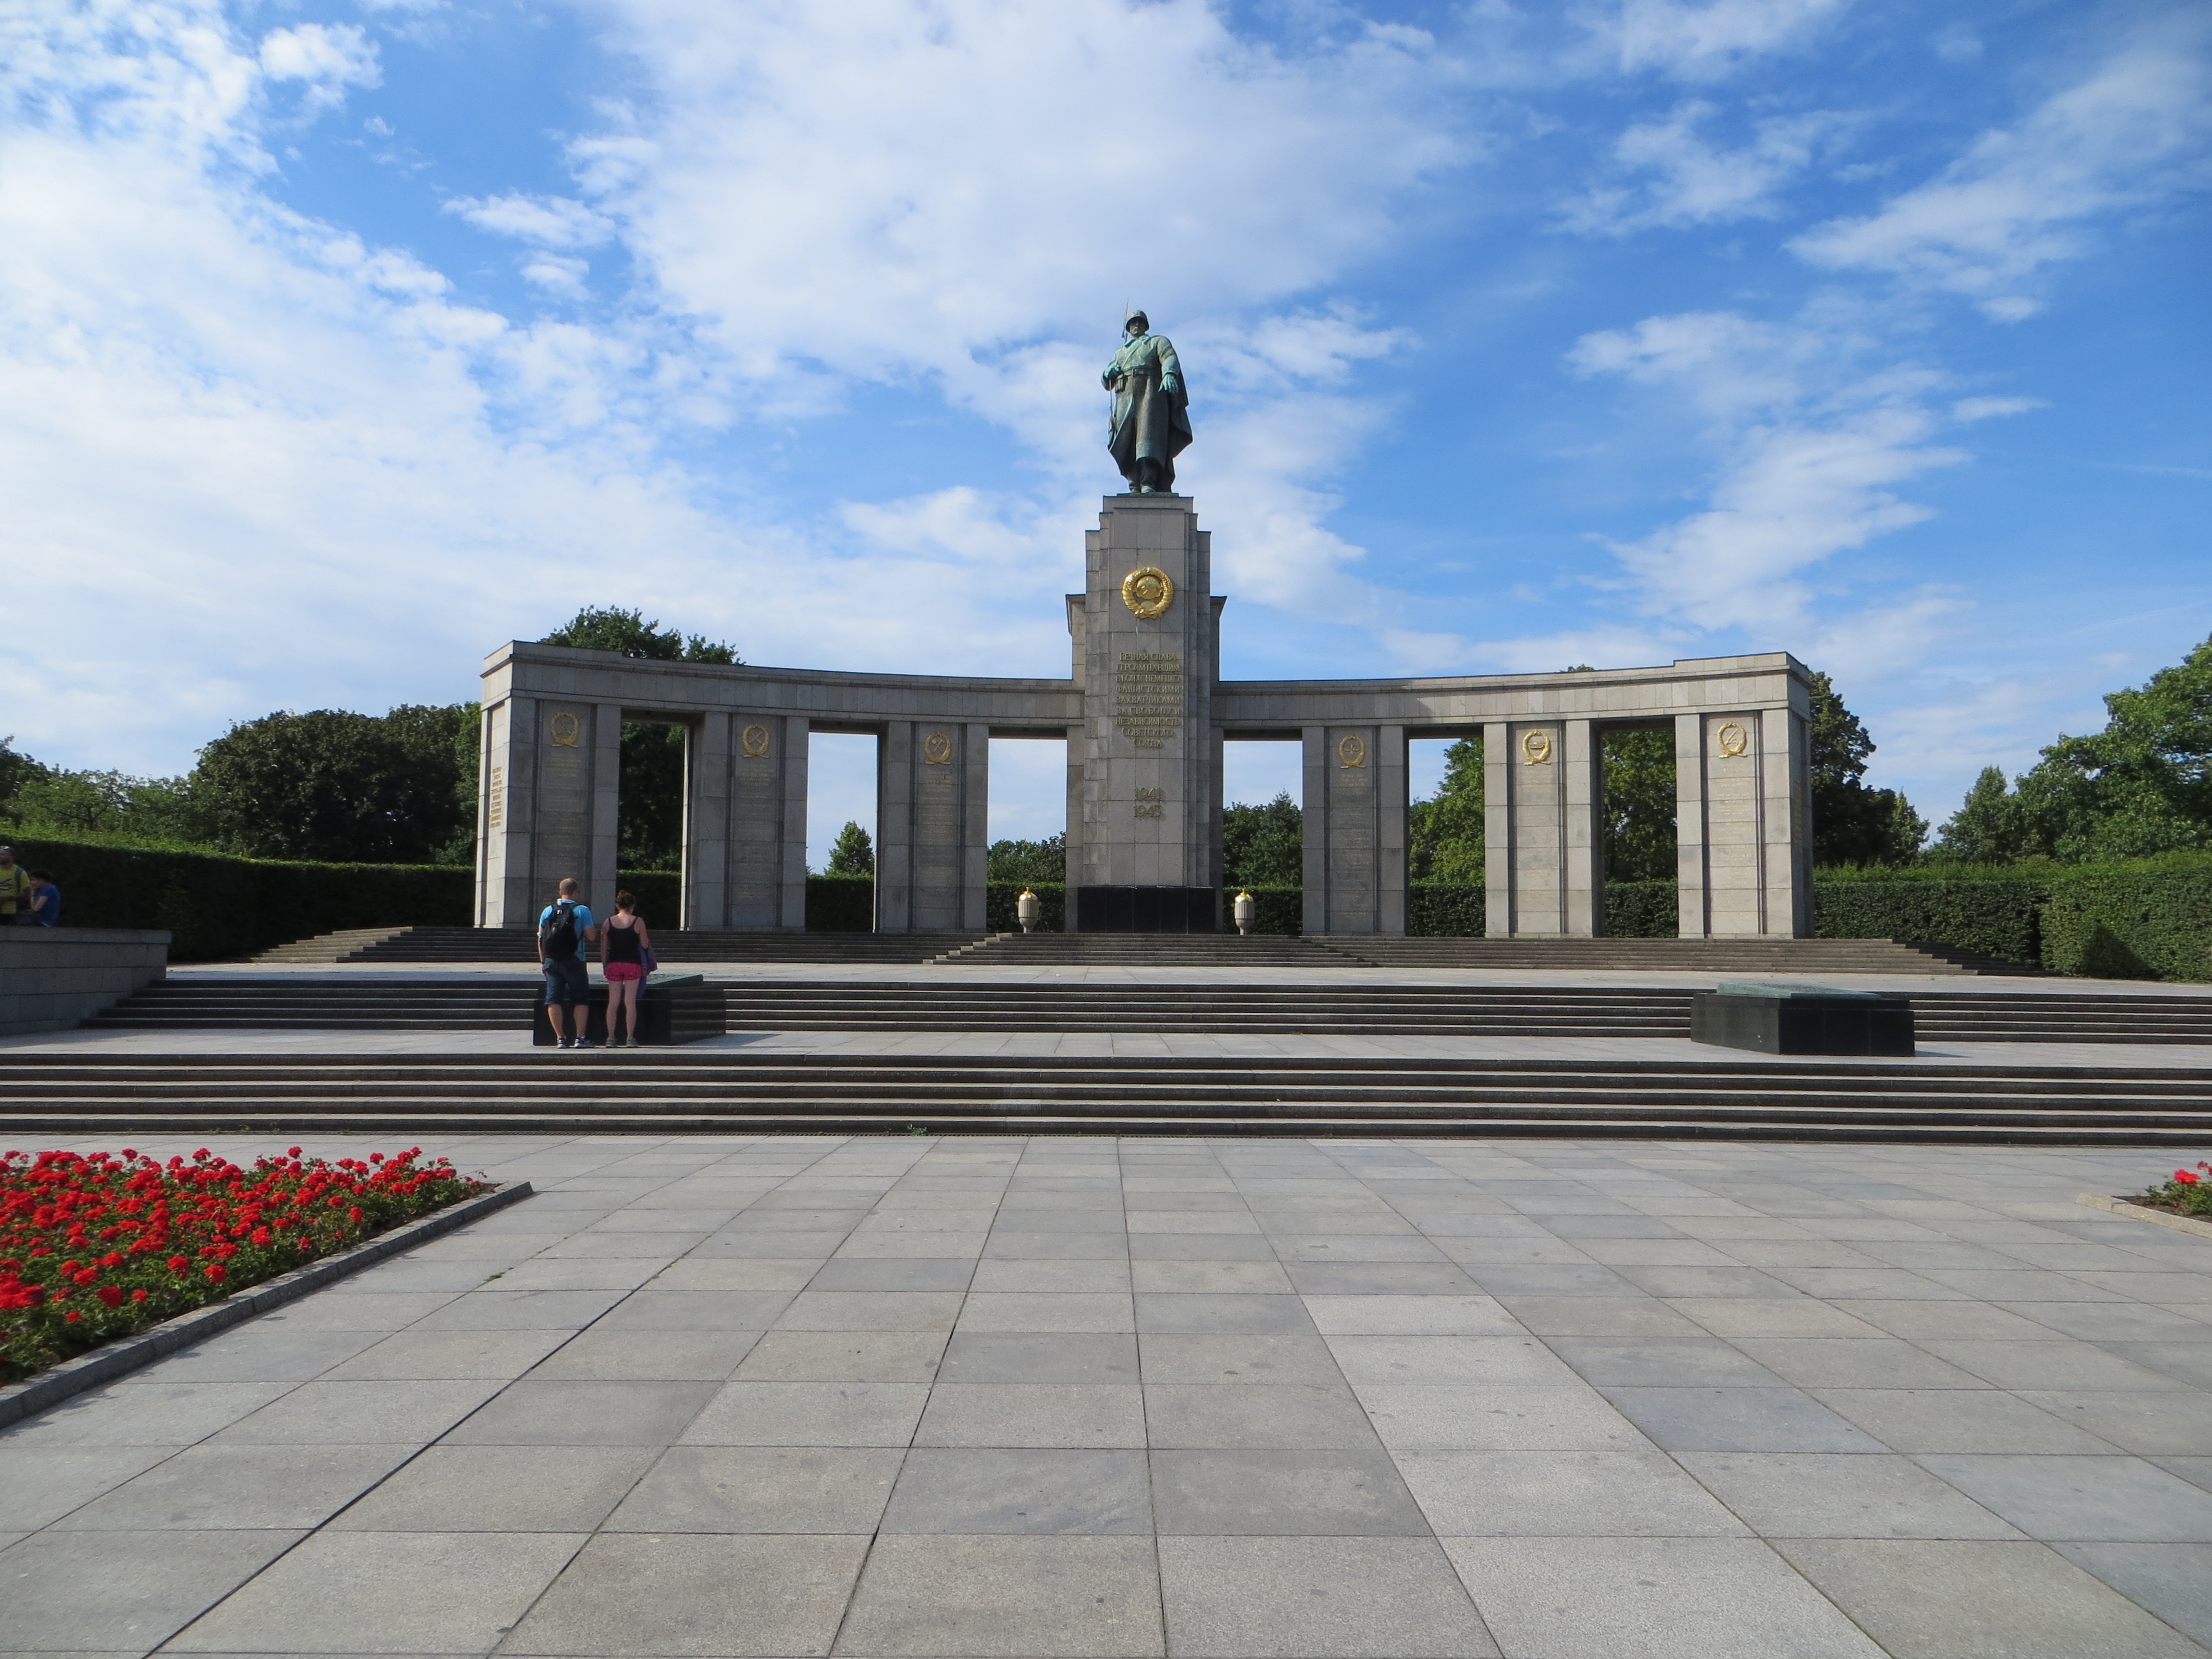
architecture, city, monument, travel, europe, plaza, landmark, facade, memorial, germany, berlin, town square, estate